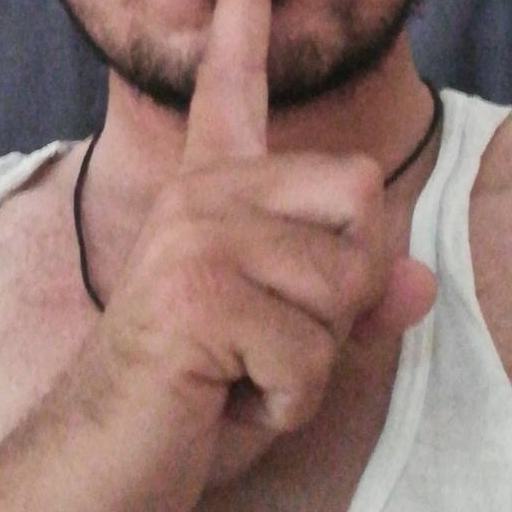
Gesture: mute